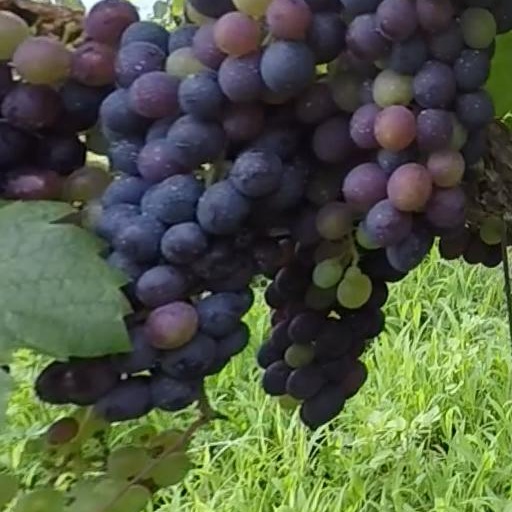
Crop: grape